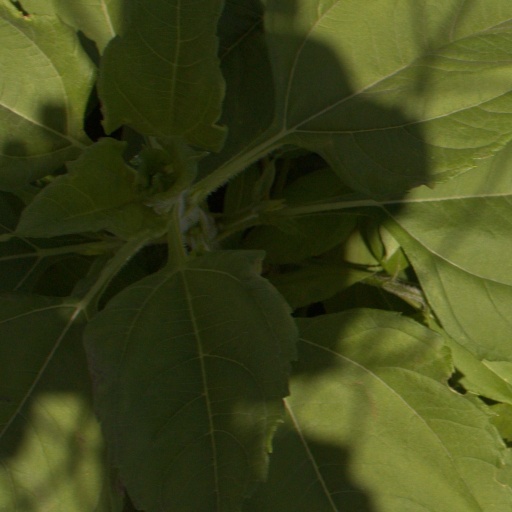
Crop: Jerusalem artichoke